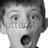
Emotion: surprise